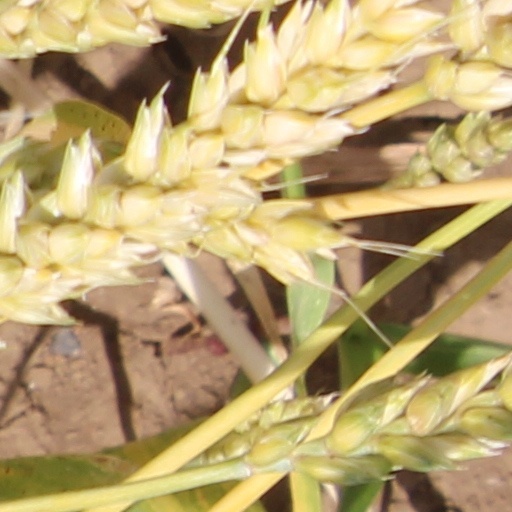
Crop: wheat